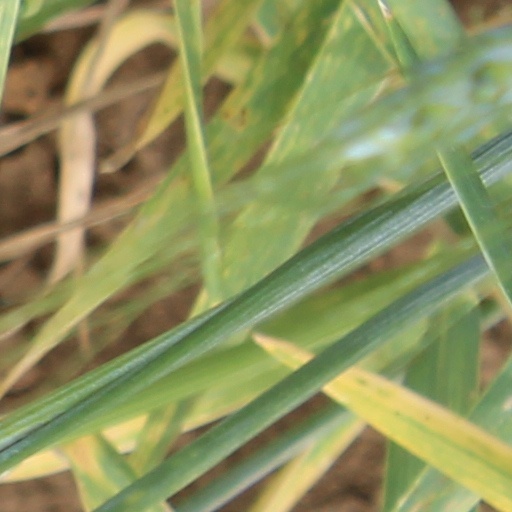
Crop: wheat